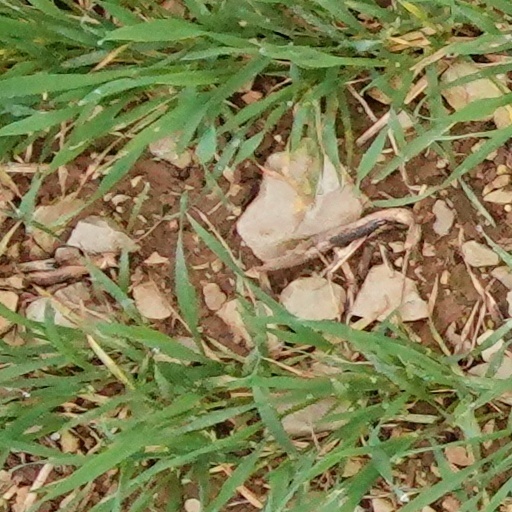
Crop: wheat